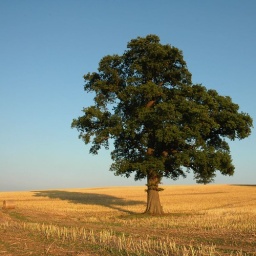
a nice picture of a tree in a recently cropped field